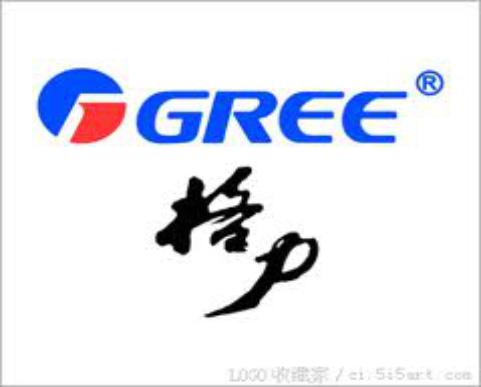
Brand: gree-2
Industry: Electronic